Archer Heights, Chicago

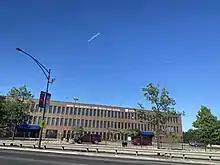
Curie High School

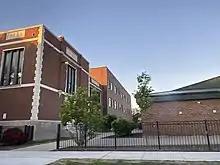

The United Neighborhood Organization operates the charter schools in Archer Heights